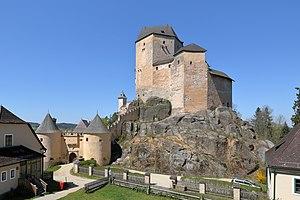
Marie de Bourgogne est une mini-série austro-allemande en trois épisodes réalisés par Andreas Prochaska, diffusée en Autriche et en Allemagne en 2017, puis en France en juin 2020 sur Chérie 25.
Rappottenstein est une commune autrichienne du district de Zwettl en Basse-Autriche. Le village est célèbre pour son château médiéval, l'un des mieux conservés en Autriche.